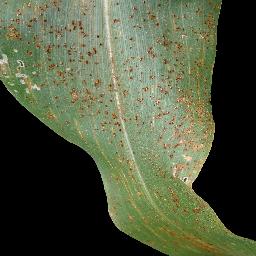
Label: Corn_(Maize)___Common_Rust